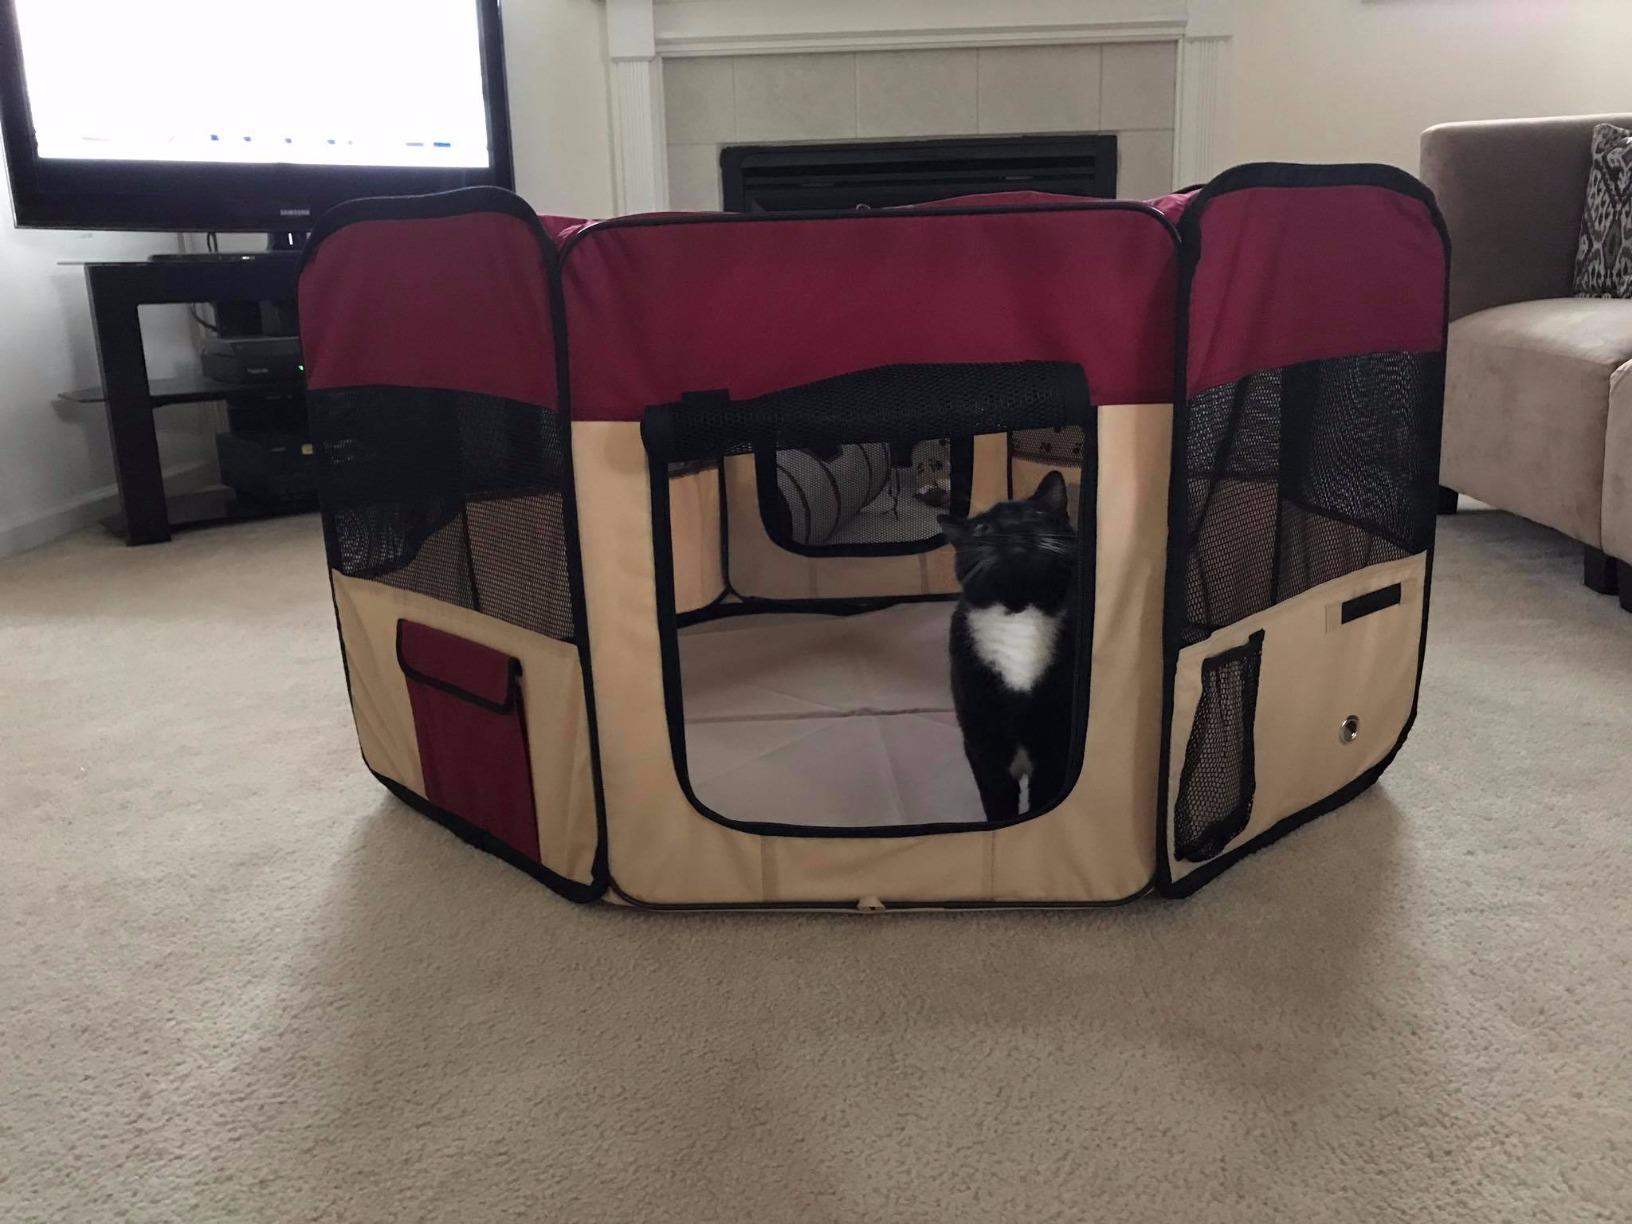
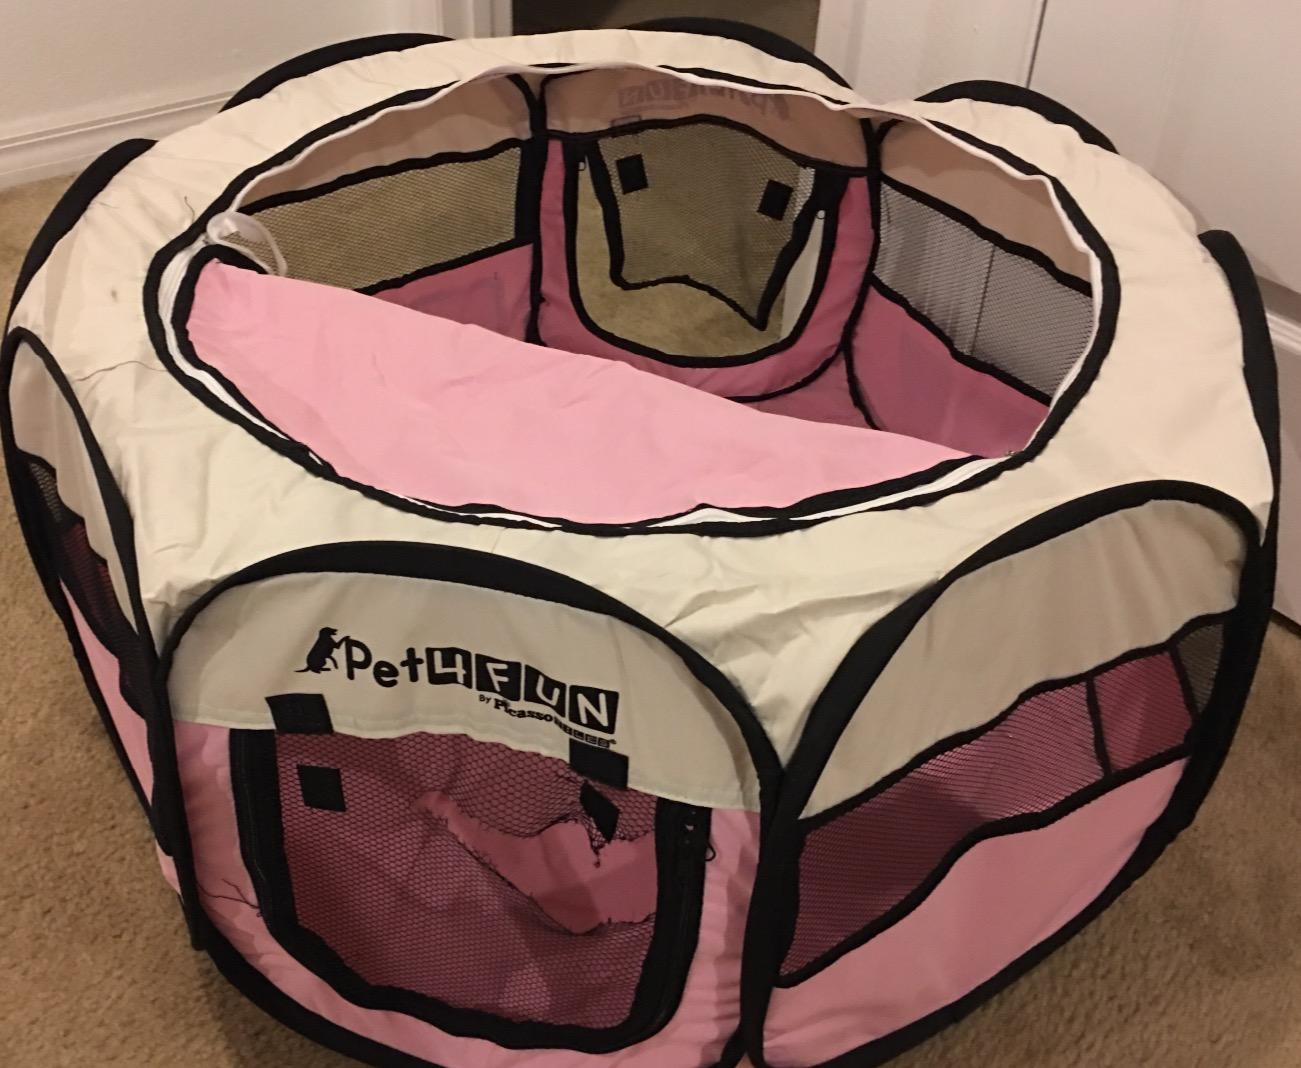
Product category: items_kennel
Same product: no